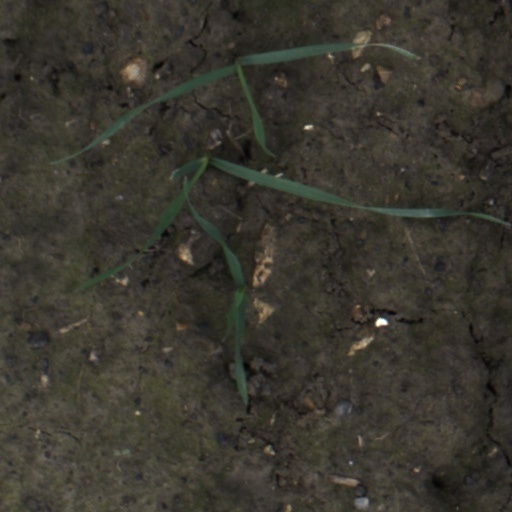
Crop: wheat